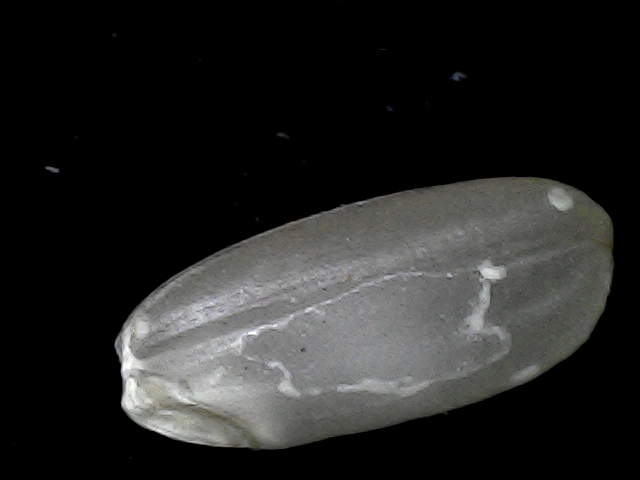
Rice variety: BD52